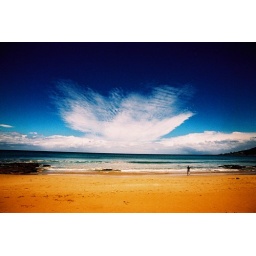
landscape; cross processed film, fisheman with cloud formation in background, Lorne, Australia. Colour is as captured on print.